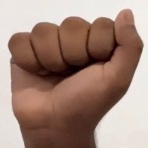
ASL sign: A